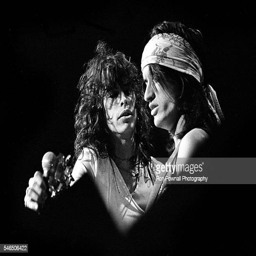
hard rock artists perform onstage